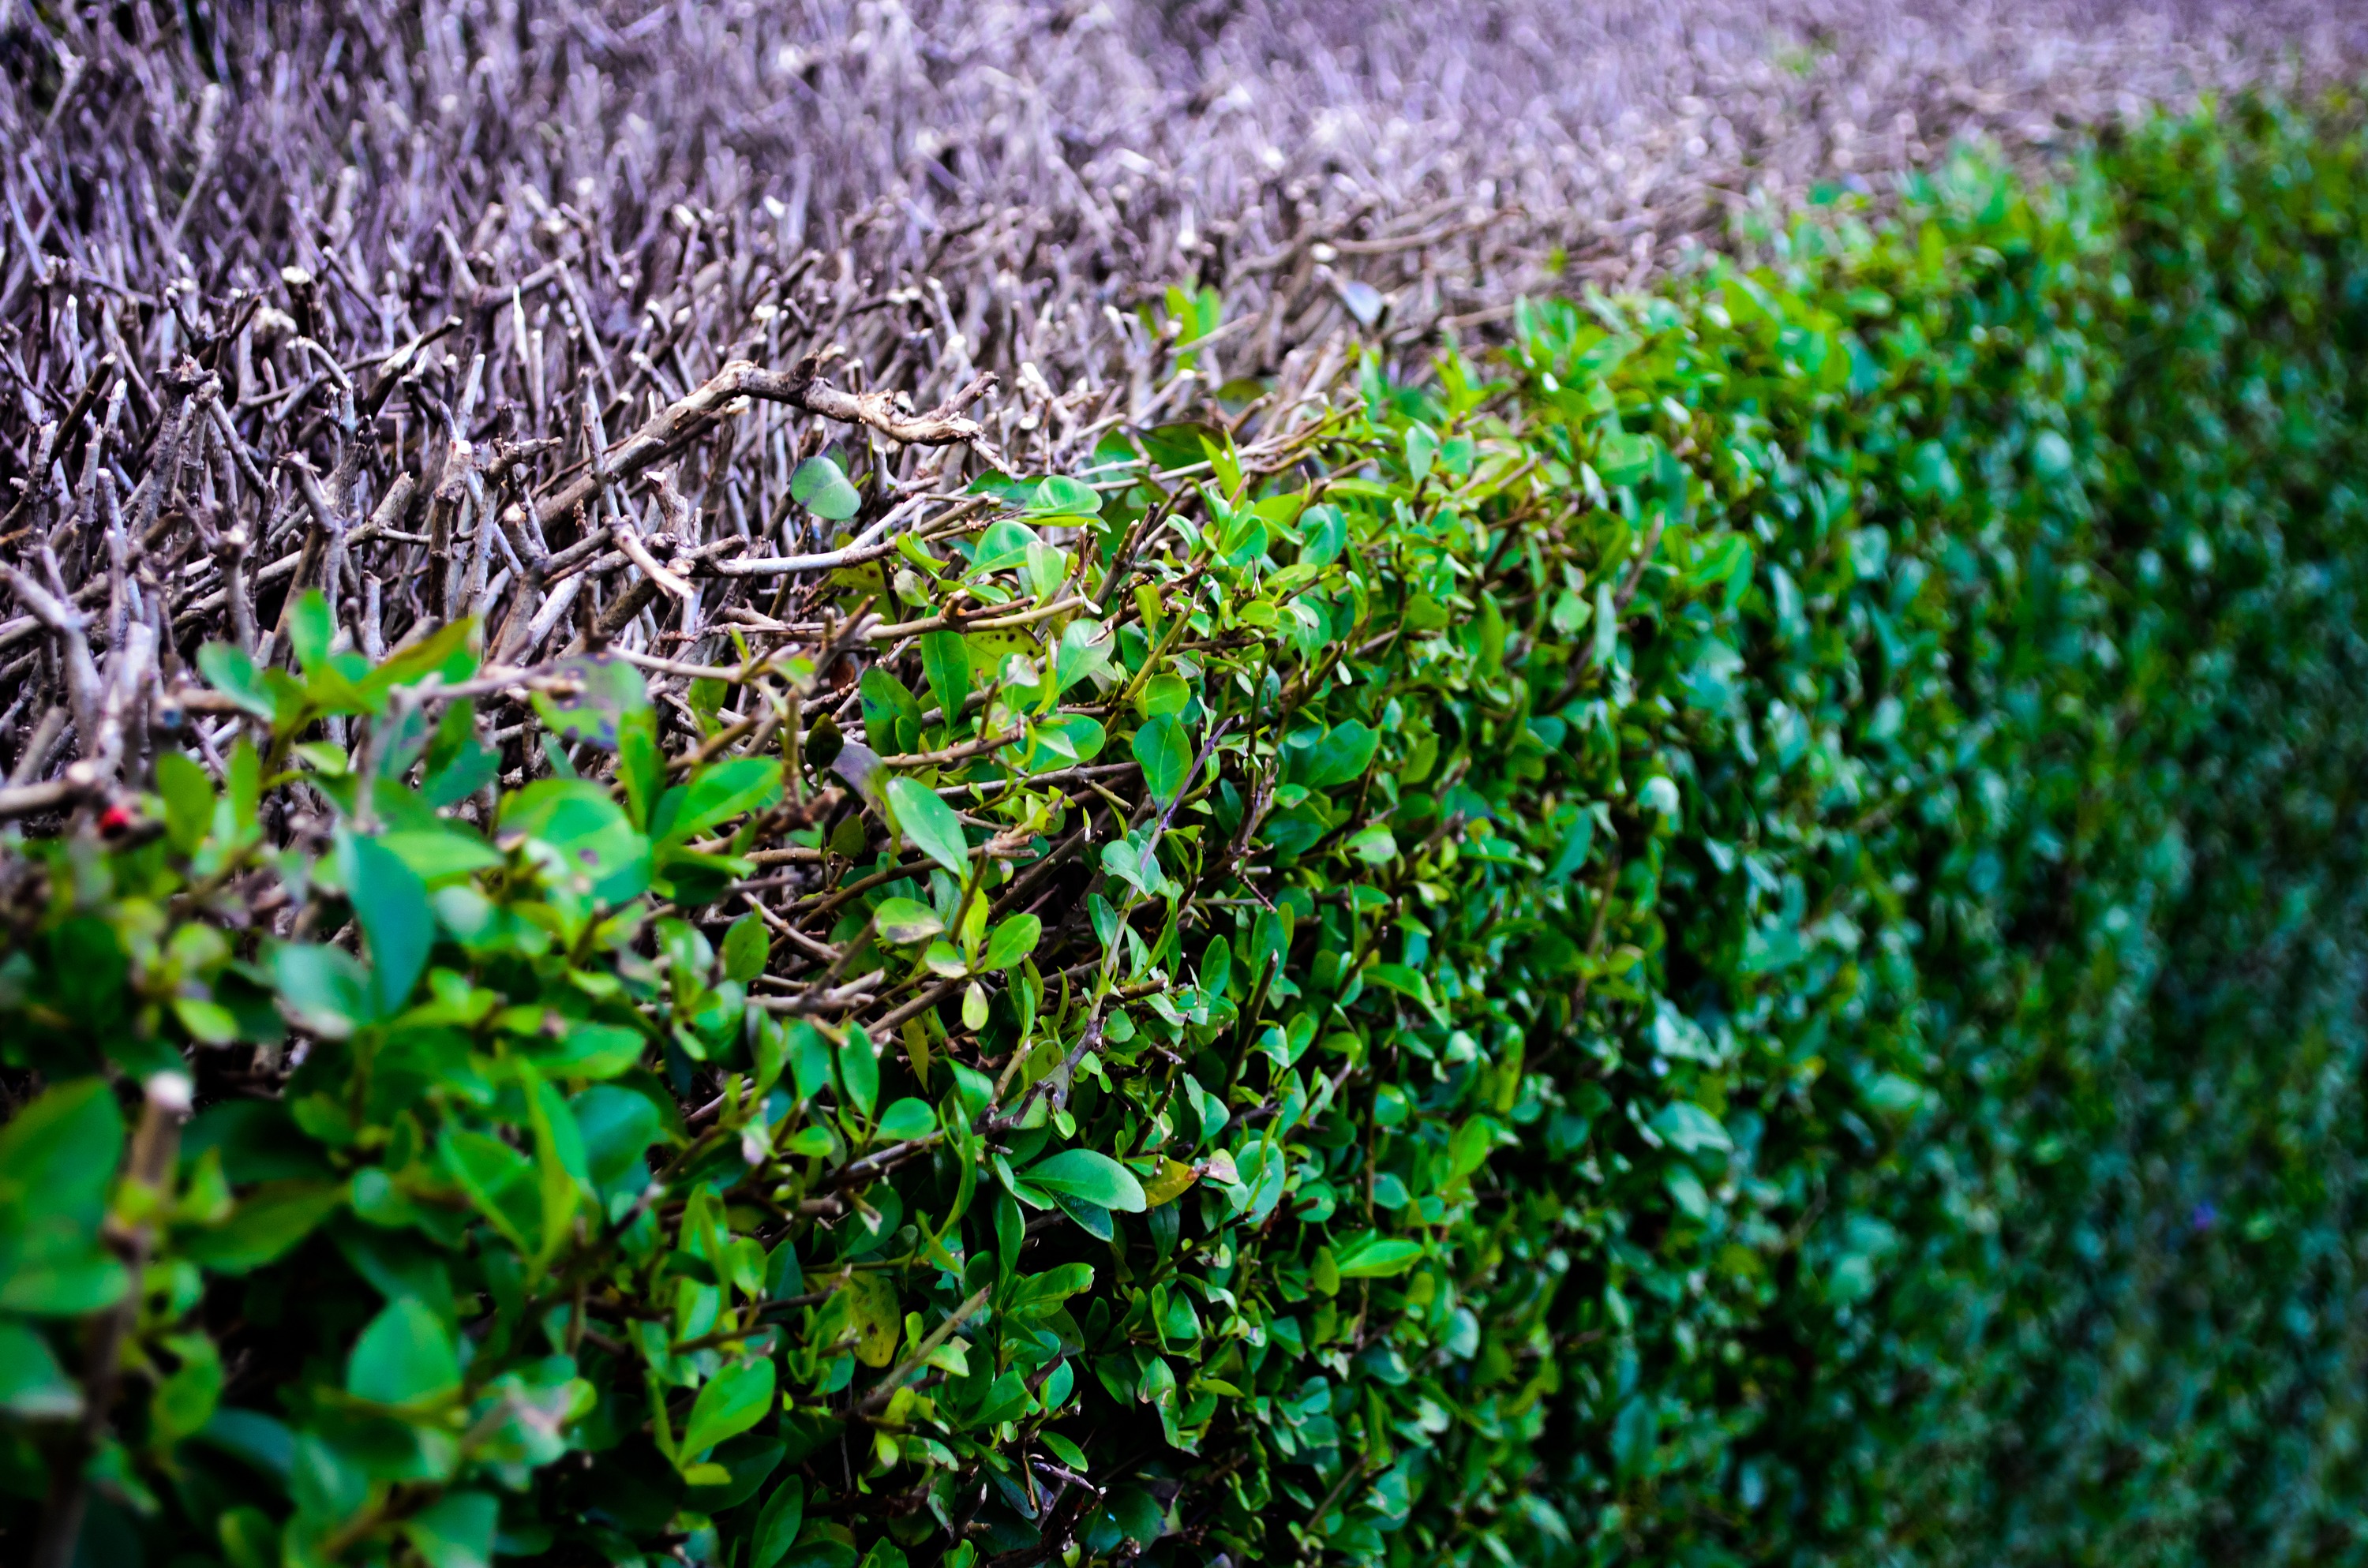
nature, forest, grass, outdoor, grungy, abstract, fence, plant, field, ground, lawn, leaf, flower, floral, environment, bush, green, herb, crop, macro, ivy, natural, park, soil, grunge, botany, garden, close, flora, ecology, leaves, background, shrub, hedge, fragment, ecological, flowering plant, grass family, land plant